Exaggeration

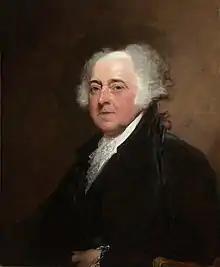
During the election of 1800, surrogates of John Adams' political campaign warned voters that if Thomas Jefferson won the election, "murder, robbery, rape, adultery and incest will openly be taught and practiced."

Politicians can exaggerate. In the electoral process one may expect exaggeration.